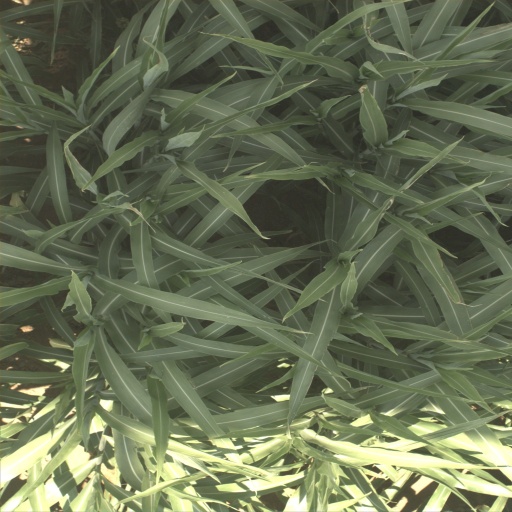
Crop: sorghum